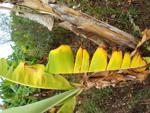
Label: xamthomonas